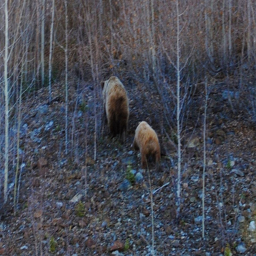
Two bears are walking through the forest together.
Two bears, a large one and a small one, are going into the woods.
There are two brown bears walking threw the woods
Two bears in a lightly wooded area, walking away.
Two bears moving through a stony terrain with small bare trees.